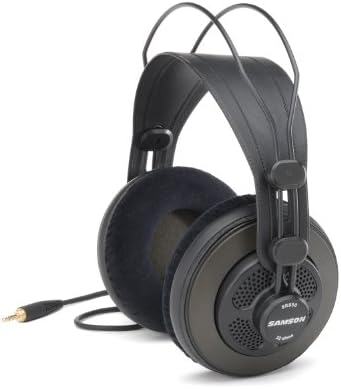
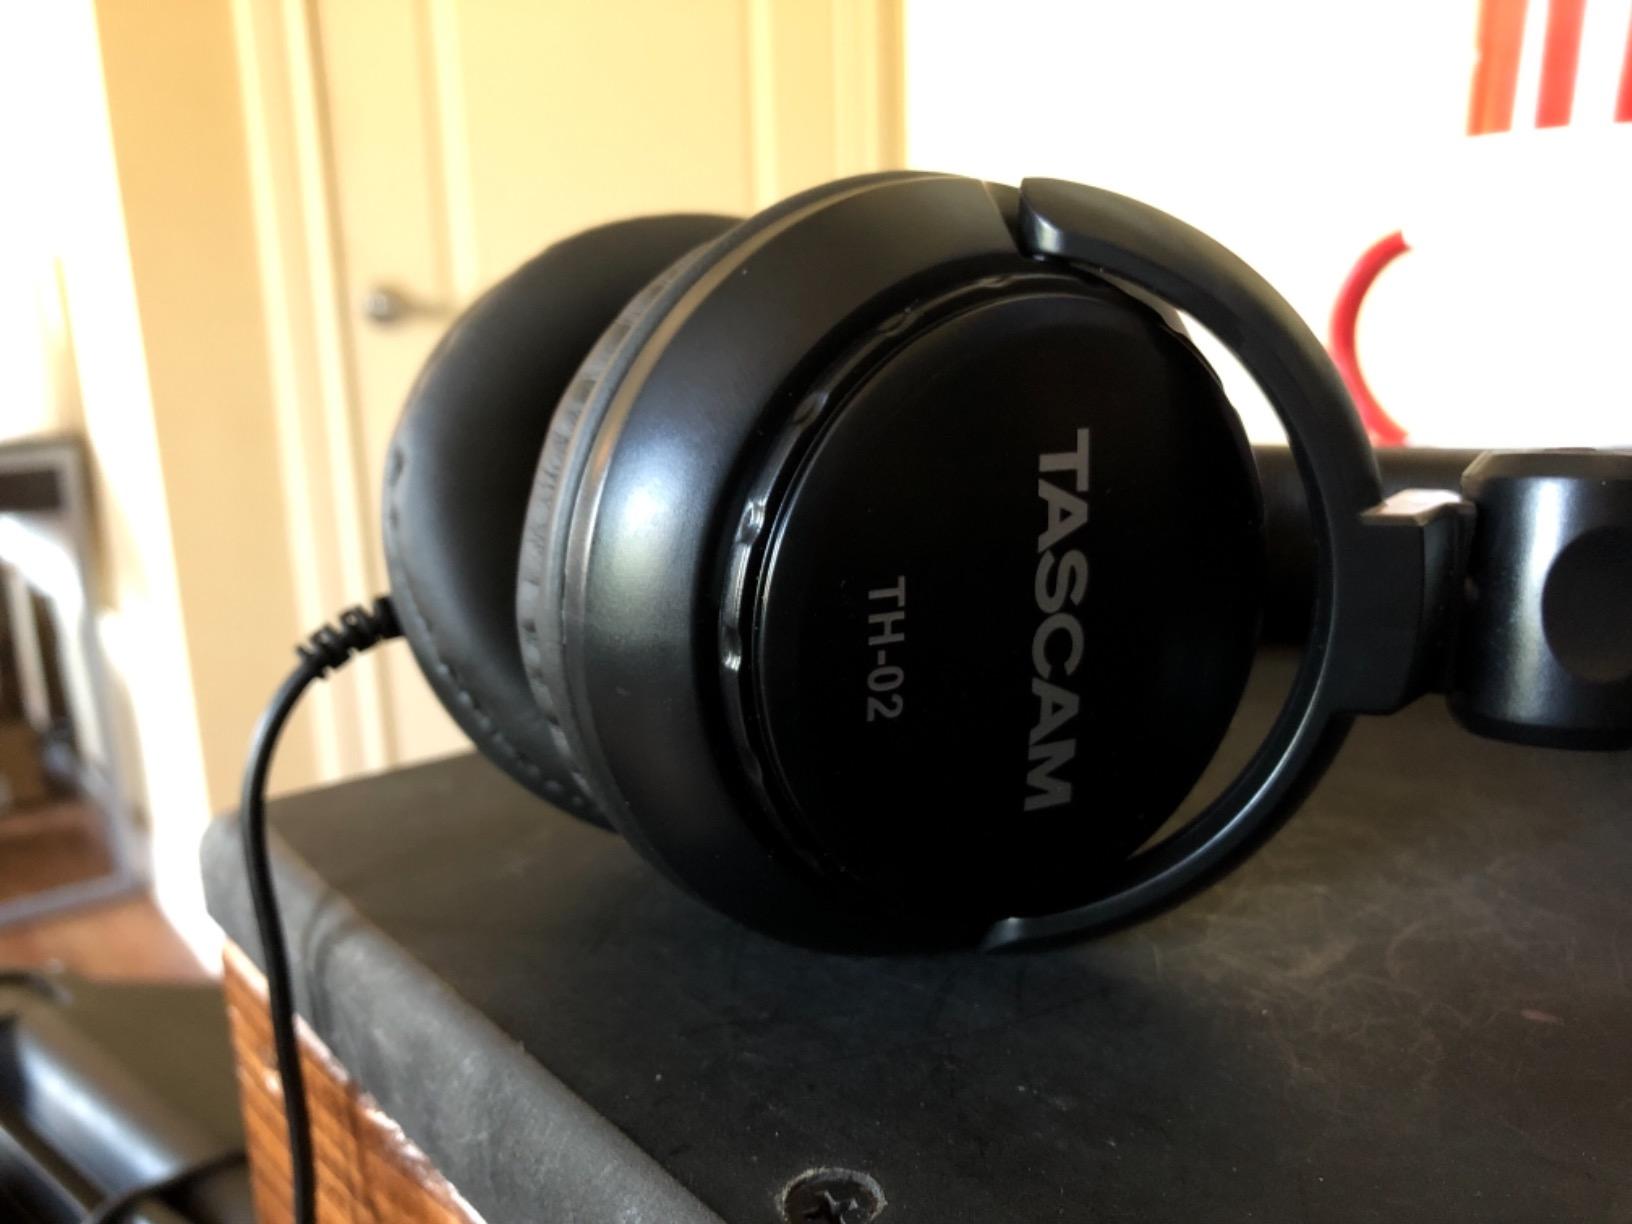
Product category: headphones
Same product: no